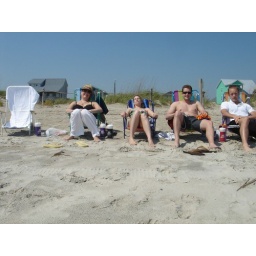
My vacation to our beach house on Oak Island in North Carolina.